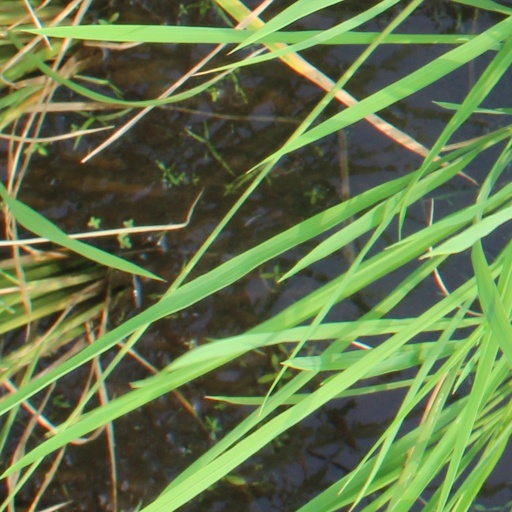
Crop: rice